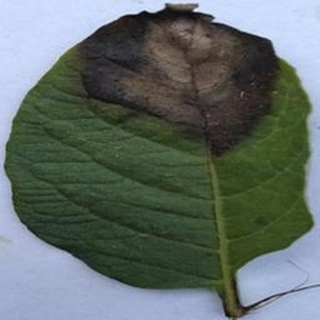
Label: potato_late_blight